Klassekampen

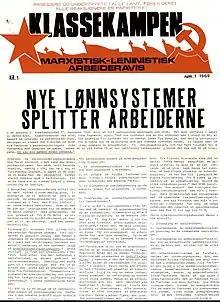
Front page of the first issue (1969)

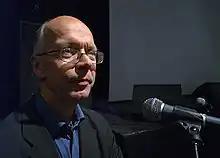
Pål Steigan co-founded as a monthly periodical in 1969 and during his leadership the Workers' Communist Party developed it into a daily newspaper in 1977

was initiated in 1968 by a group of young communists, members of SUF(m-l), the youth organization of the socialist Sosialistisk Folkeparti (SF). Pål Steigan, Tron Øgrim and Sigmund Grønmo were key figures, The first issue was published on February 7, 1969, coinciding with the annual convention of the SF, at which a left-wing opposition broke with the party, as did SUF (m-l). In the first period the paper was published as a monthly periodical by "a group of marxist-leninists". According to Steigan, the name was proposed by Øgrim, the name indicating that it intended to play a larger role than being the monthly periodical of a youth organization. The newspaper's stated goal was to strengthen the Marxist–Leninist movement and lay the foundations for a new communist party in Norway. At the same time, it set itself the goal of becoming a working class newspaper.